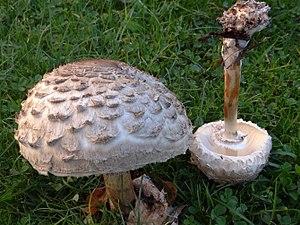
Aucune garantie d'exactitude ne peut être offerte par la liste contenue dans cet article.